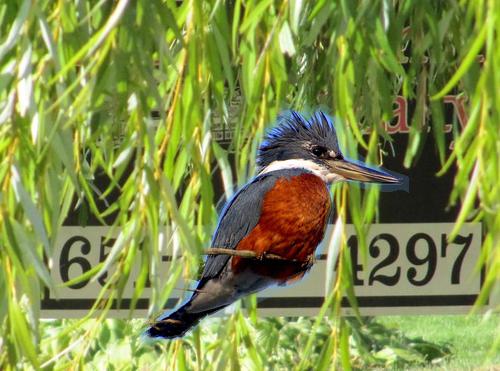
Bird species: Ringed_Kingfisher
Bird type: landbird
Background: land